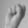
ASL letter: S